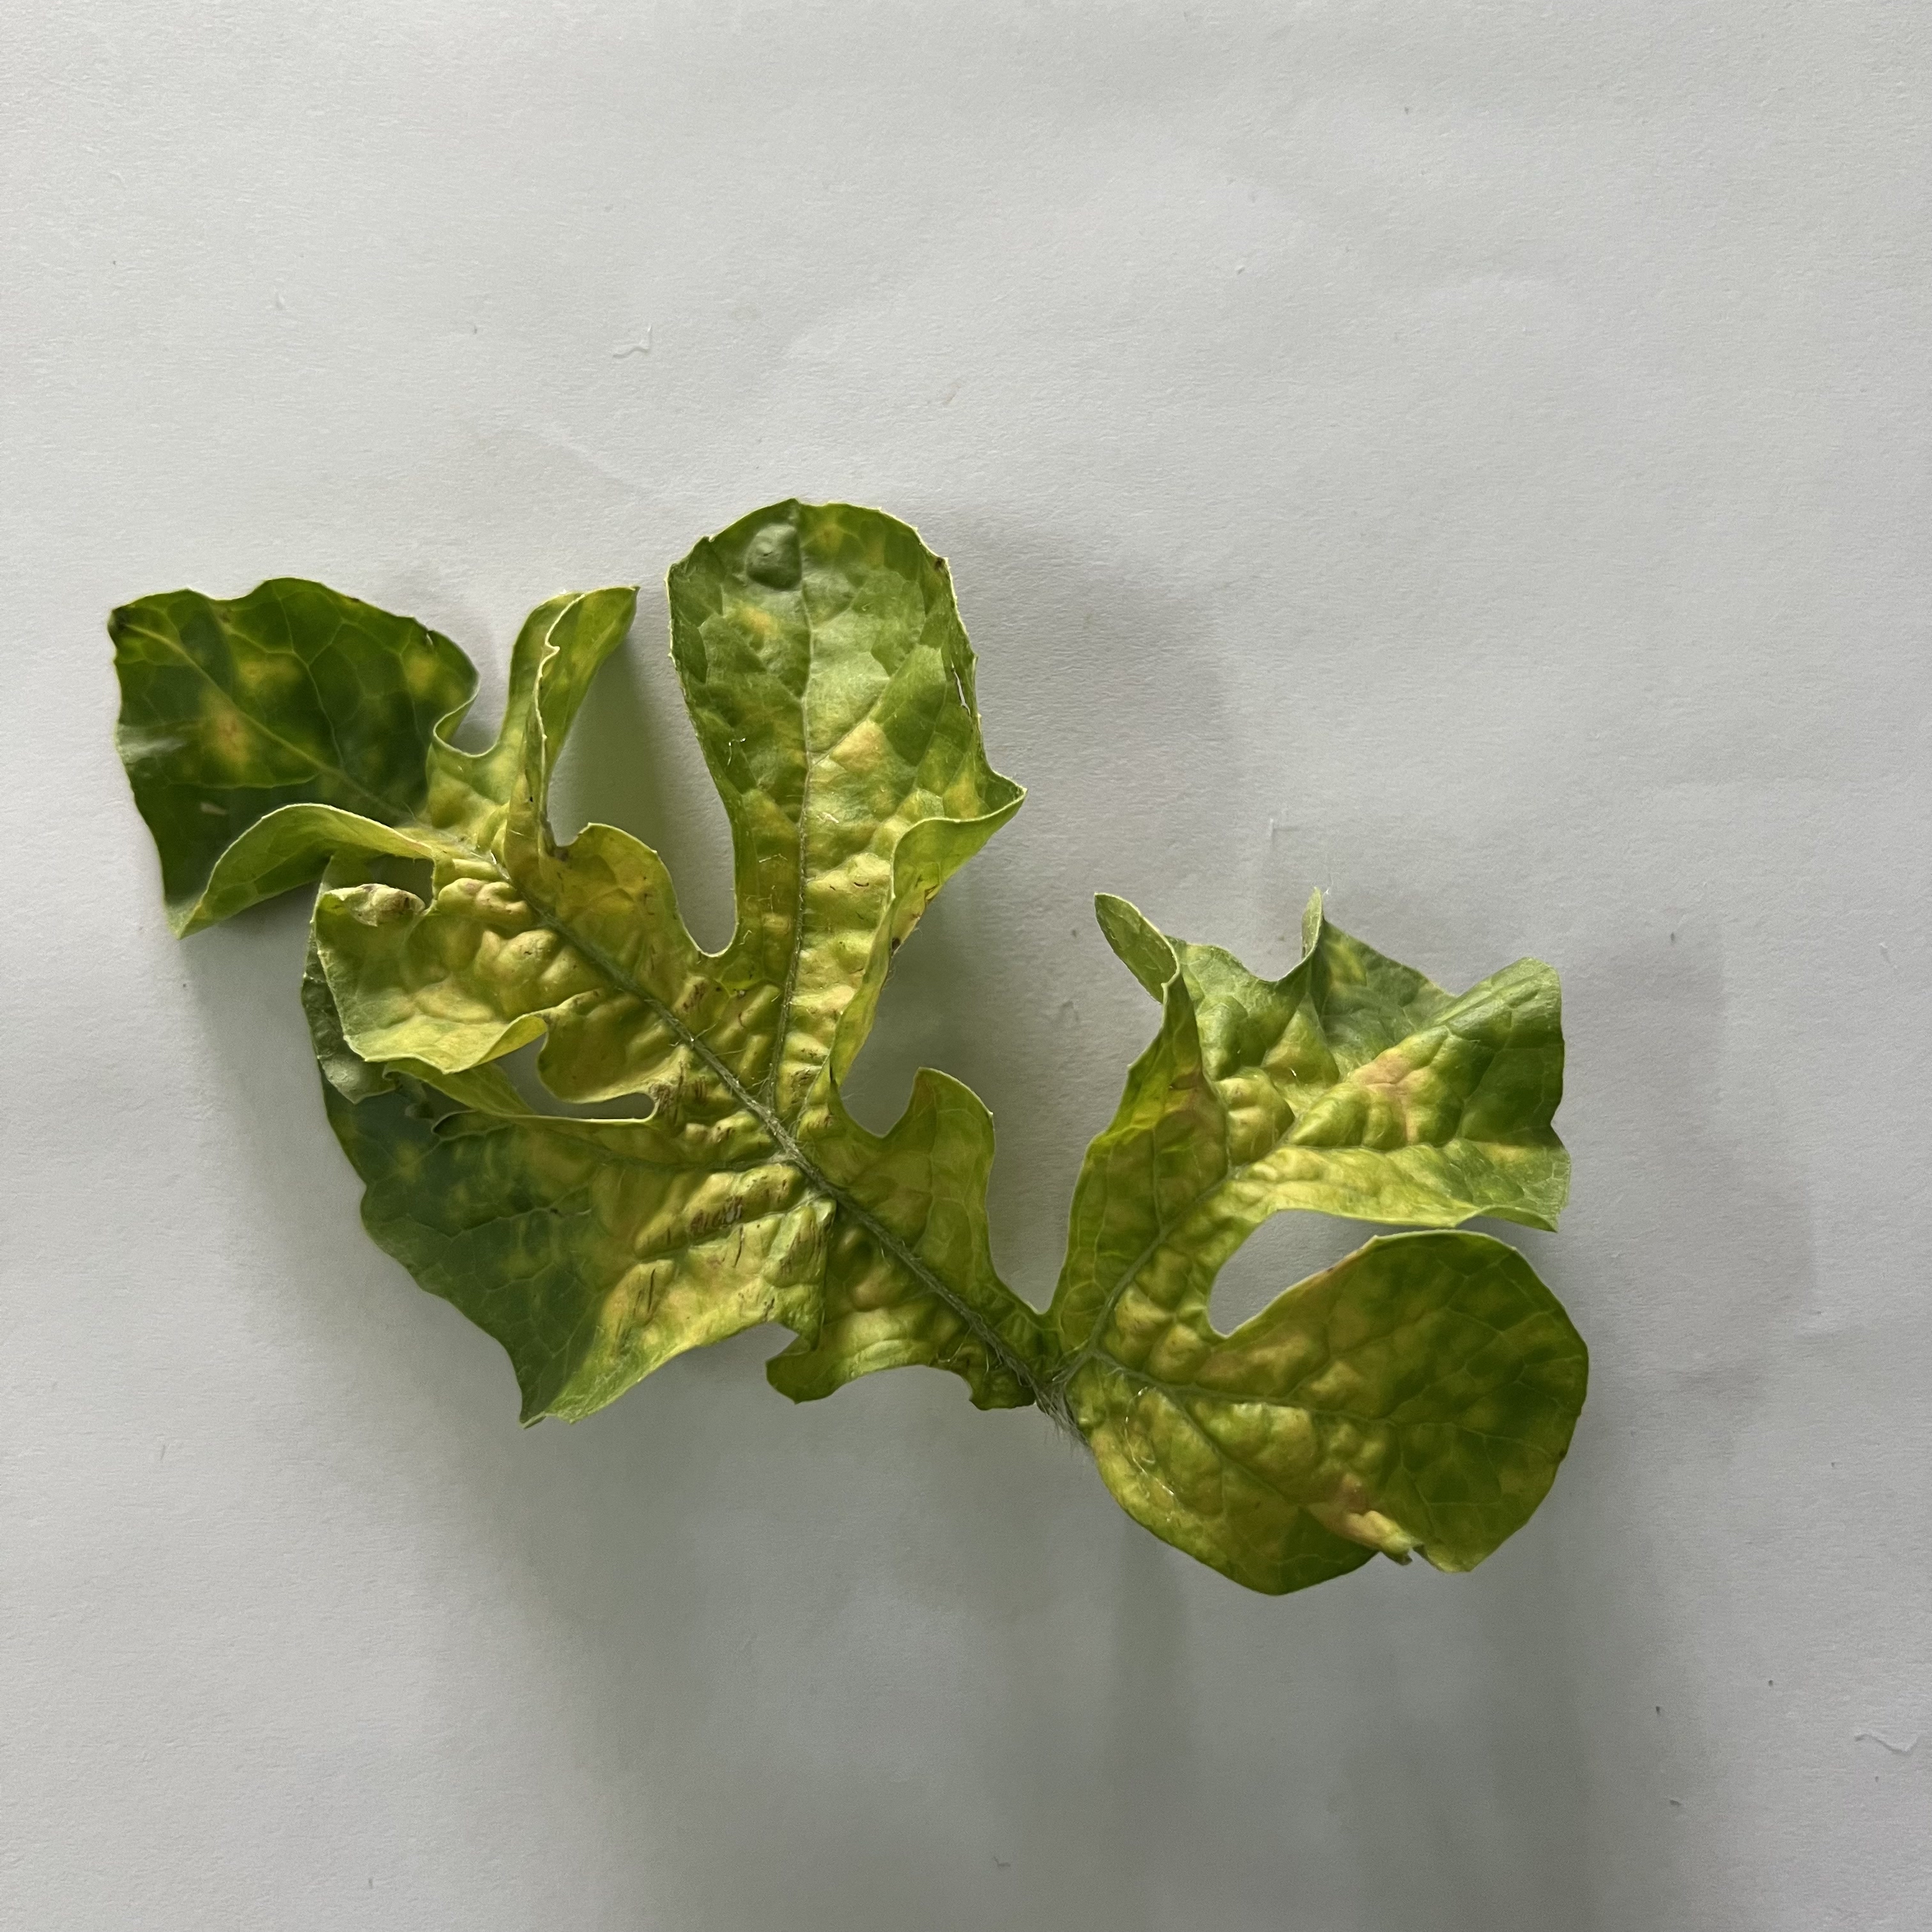
Label: Mosaic_Virus